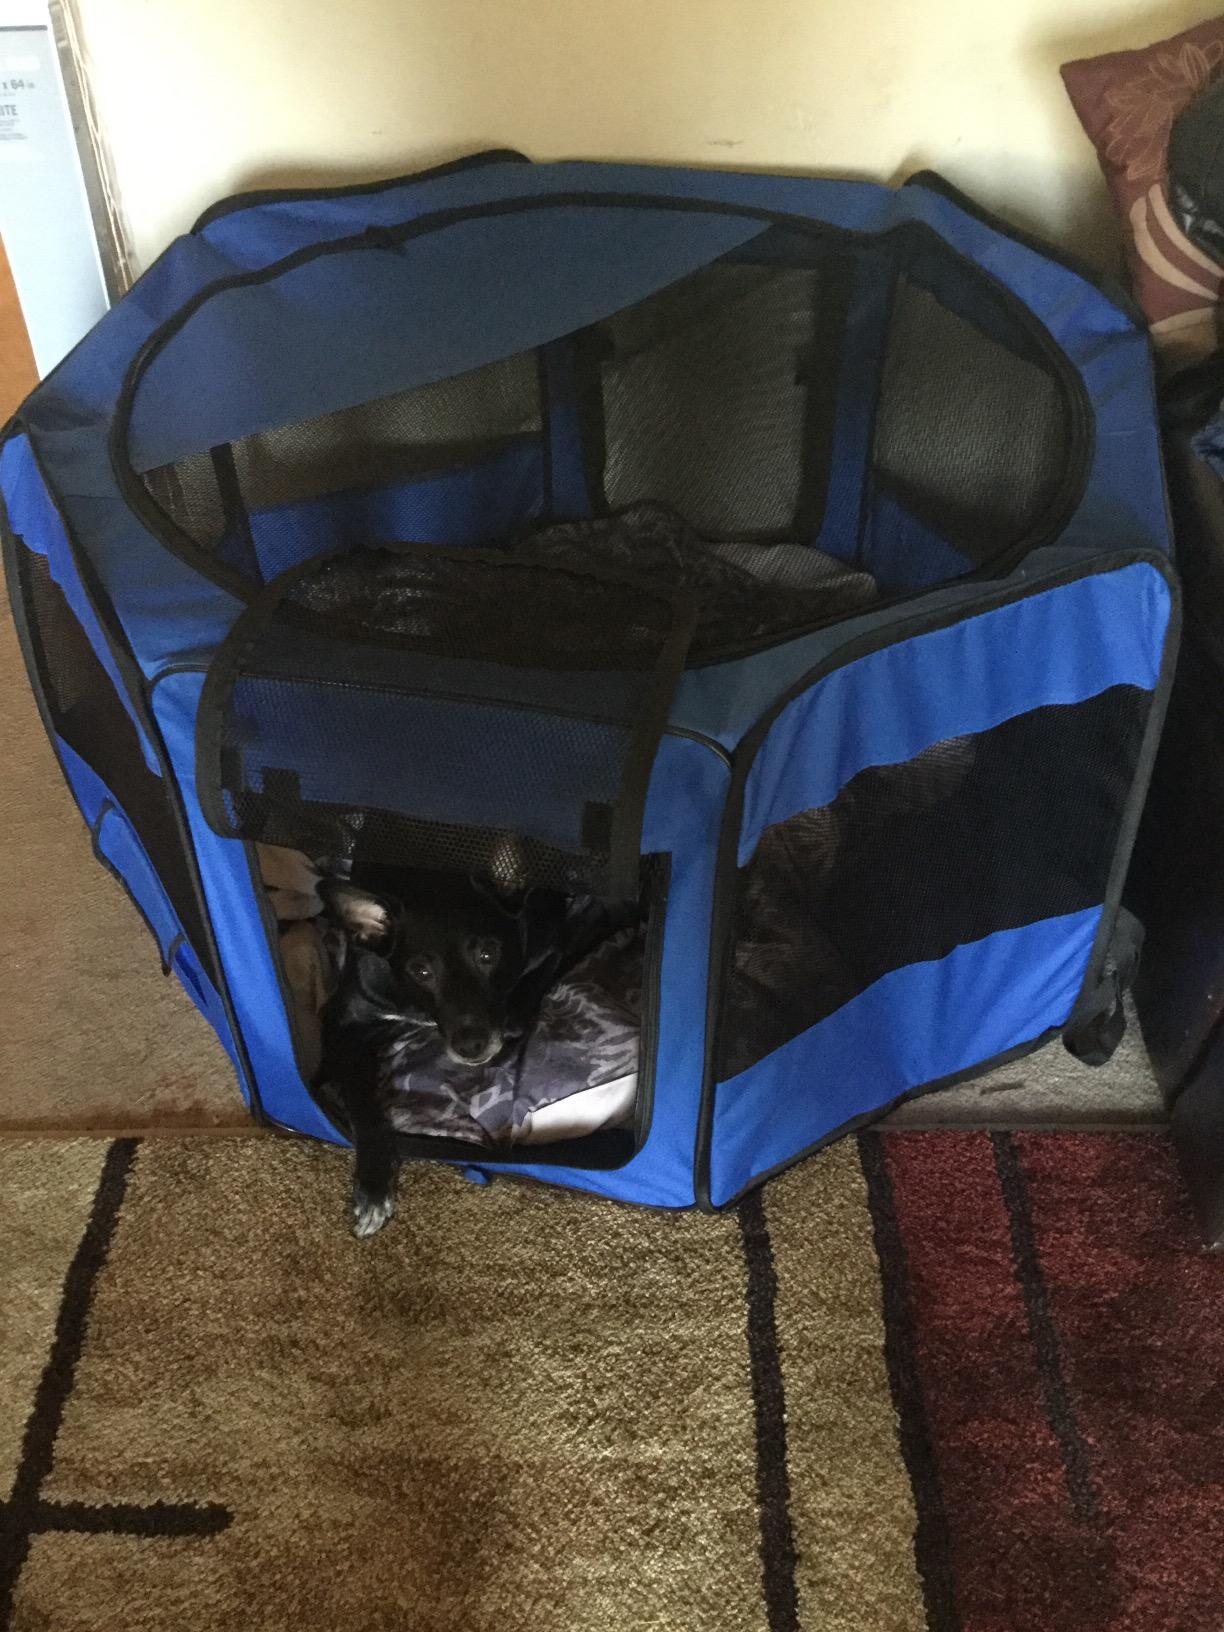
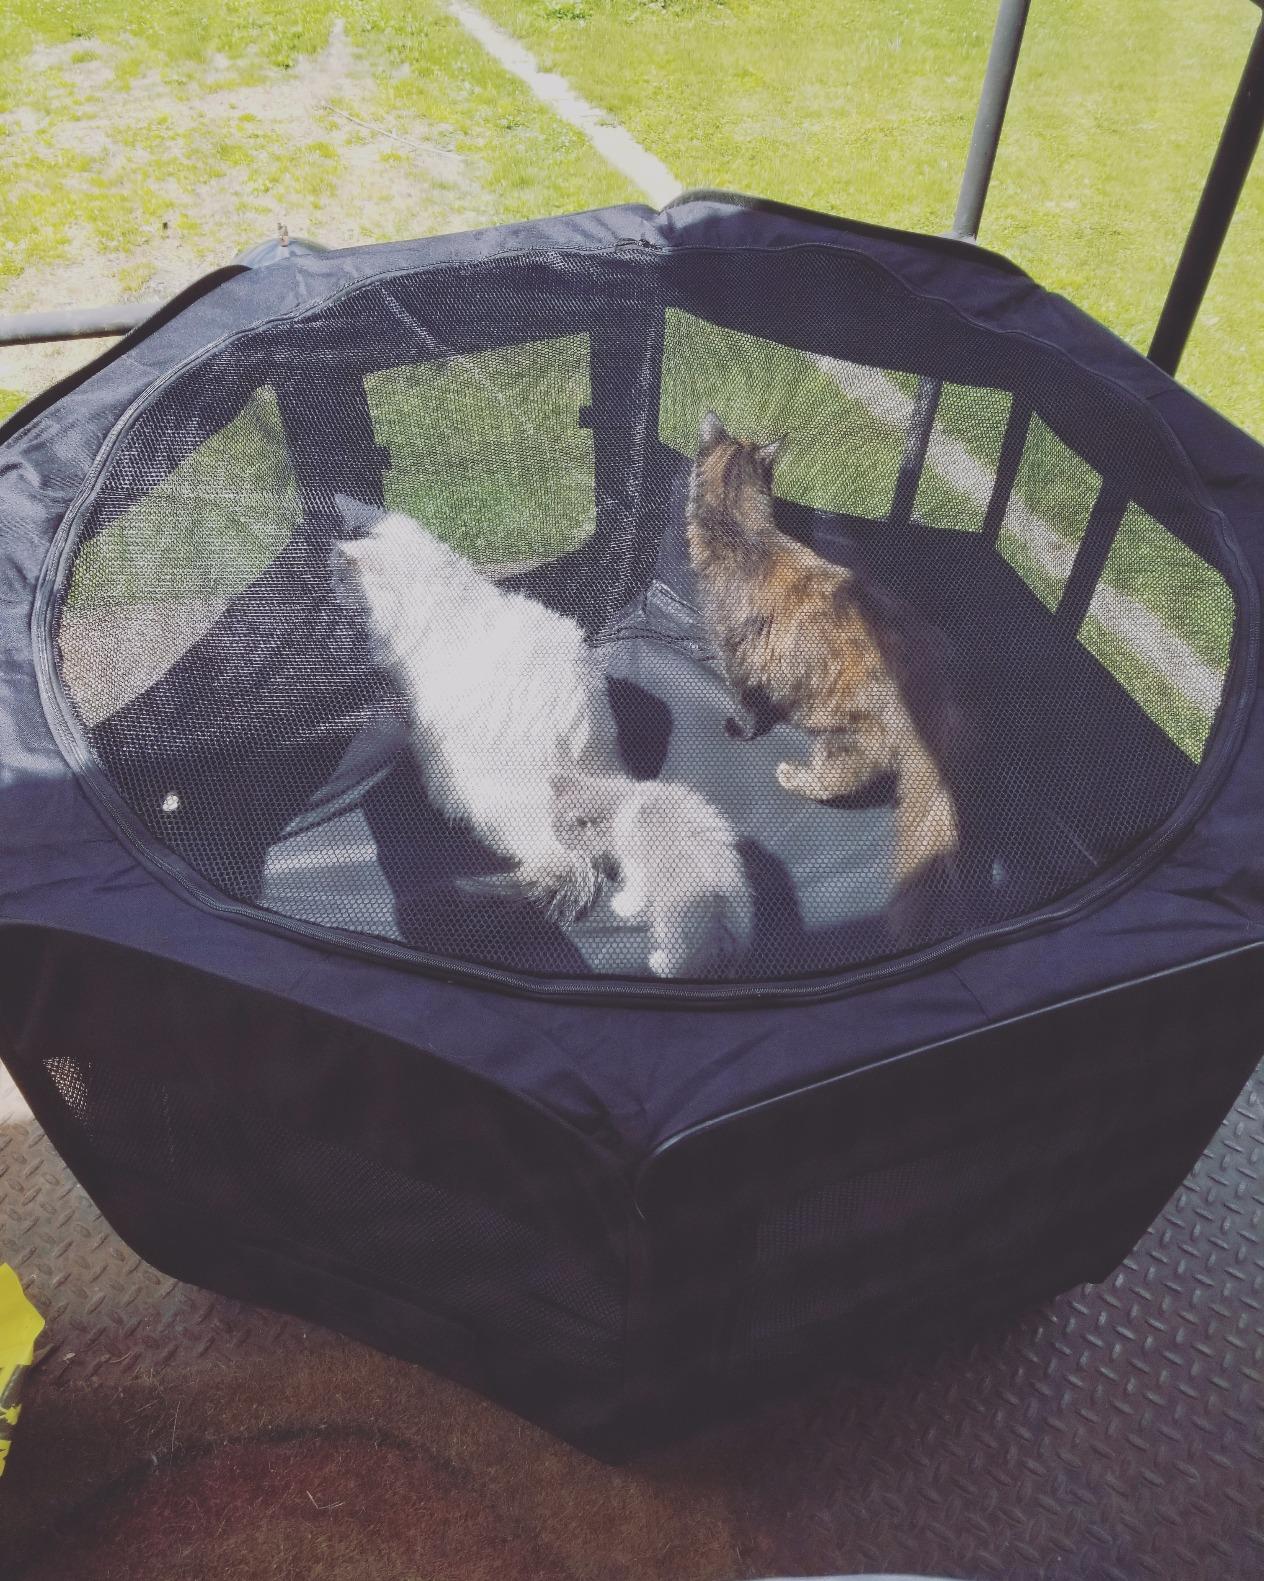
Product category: items_kennel
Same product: no